Algona Brownies

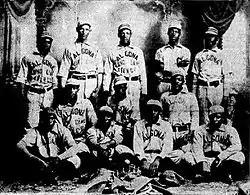
1902 Algona Brownies

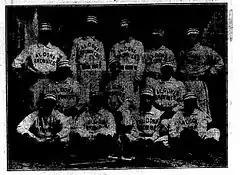
1903 Algona Brownies

The Algona Brownies were an independent interracial baseball team that played in the 1902 and 1903 seasons. They were based in Algona, Iowa, and was primarily made up of former members of the Chicago Unions, Columbia Giants, and Chicago Union Giants teams.